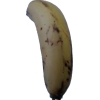
Label: banana